The Five Heartbeats

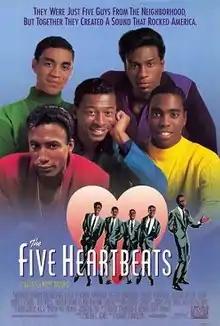
Theatrical release poster

The Five Heartbeats is a 1991 musical drama film directed by Robert Townsend, who co-wrote the script with Keenen Ivory Wayans. Produced and distributed by 20th Century Fox, the film's main cast includes Townsend, Michael Wright, Leon Robinson, Harry J. Lennix, Tico Wells, John Canada Terrell, Harold Nicholas, and Diahann Carroll. The plot of the film (which is loosely based on the lives of several artists: The Dells, The Temptations, Four Tops, Wilson Pickett, James Brown, Frankie Lymon, Sam Cooke and others) follows the three decade career of the rhythm and blues vocal group The Five Heartbeats. The film depicts the rise and fall of a Motown-inspired soul act through the eyes of one of the Heartbeats, Donald "Duck" Matthews.